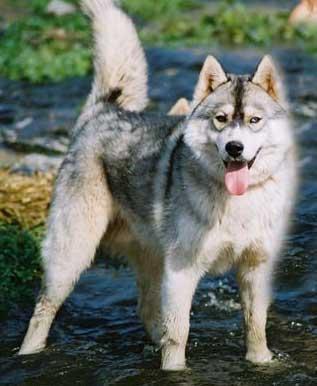
Siberian_husky